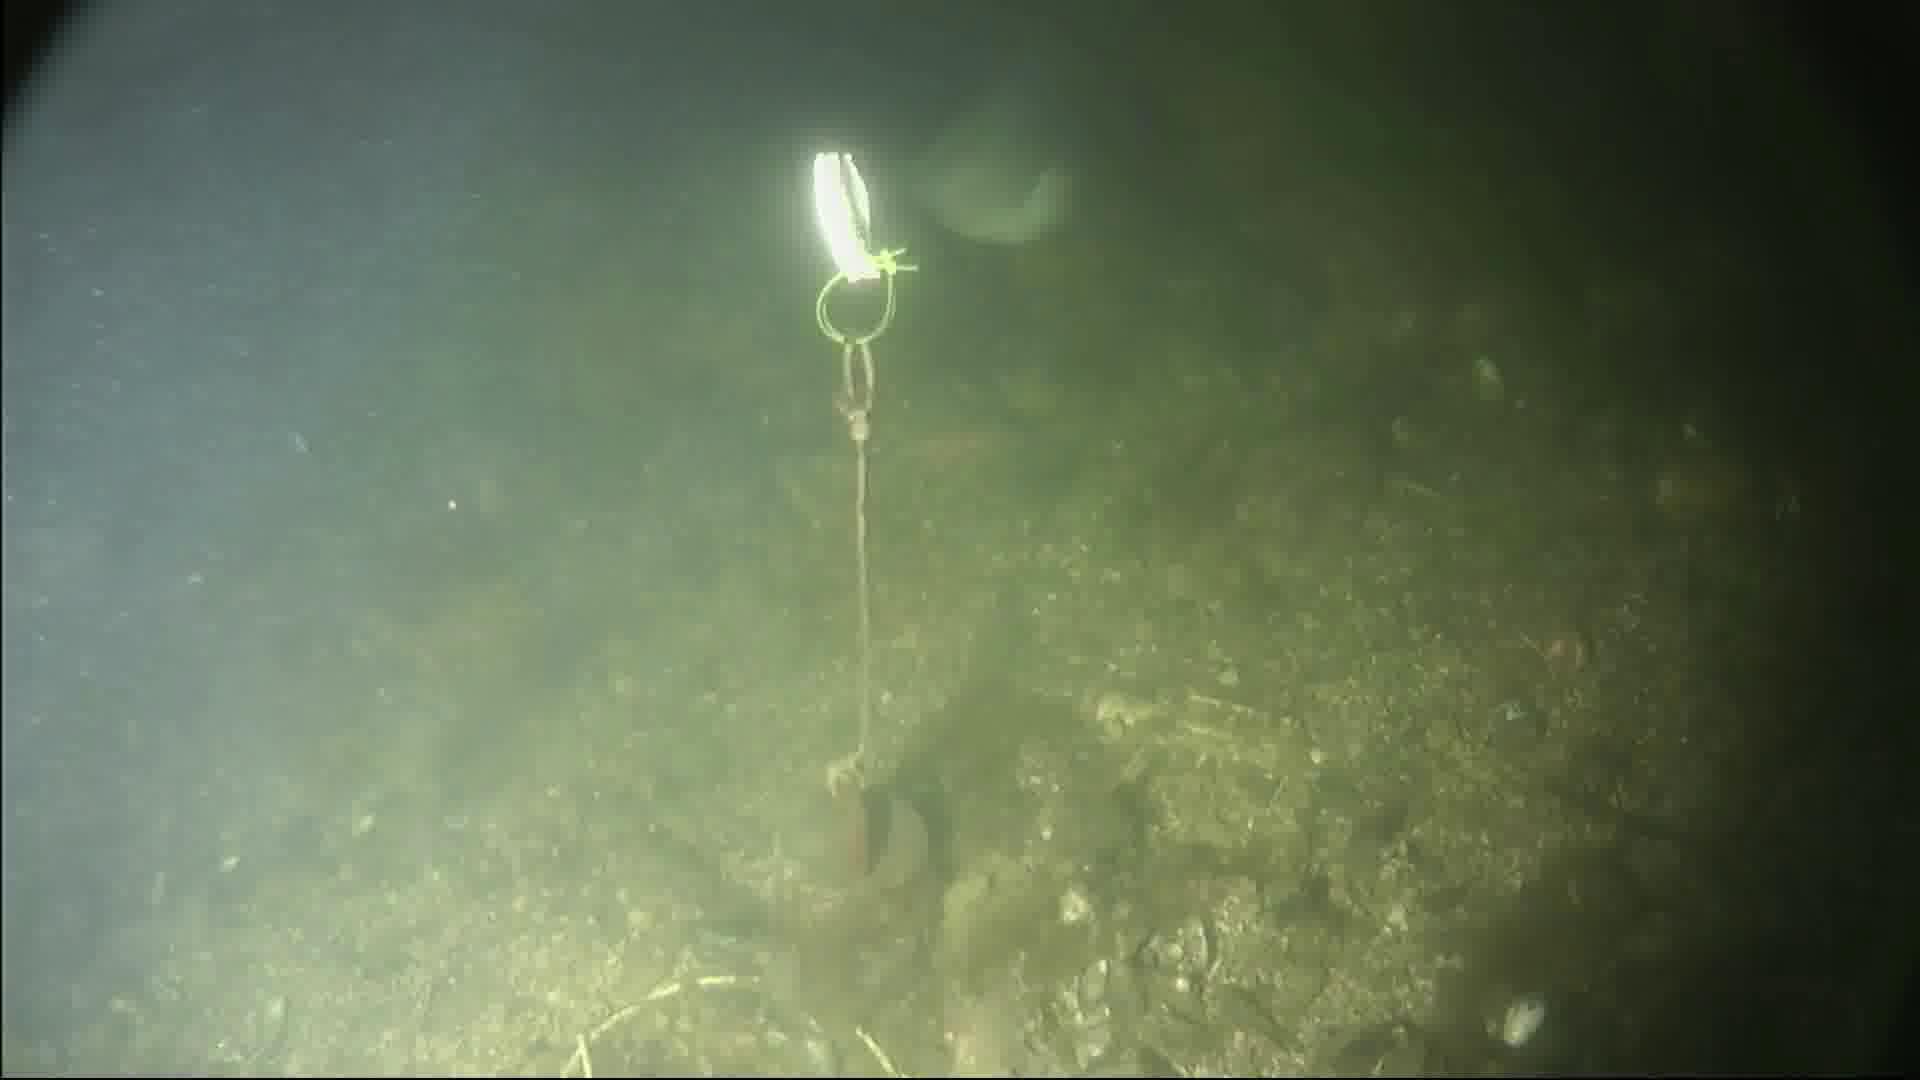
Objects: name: fish